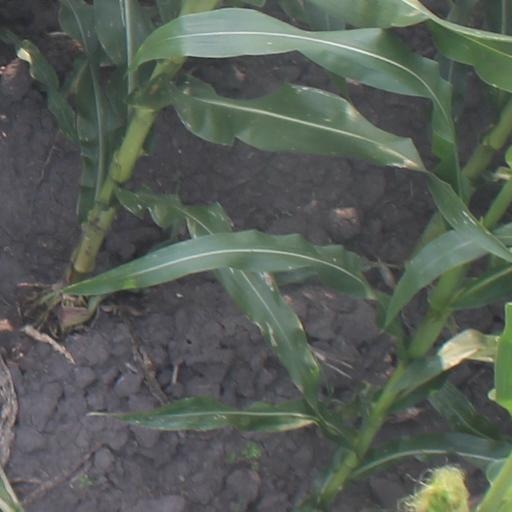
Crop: maize; corn